Wellow, Hampshire

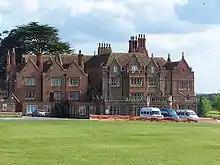

Most of the current housing dates from the twentieth century, with a few earlier buildings (notably some thatched cottages). There is continuing small-scale infill development. All the principal services are found in the larger West Wellow and include some small shops, a petrol station, village hall, recreation ground and Wellow School. The school was originally funded by money from Florence Nightingale's family and bears a plaque recording that information.